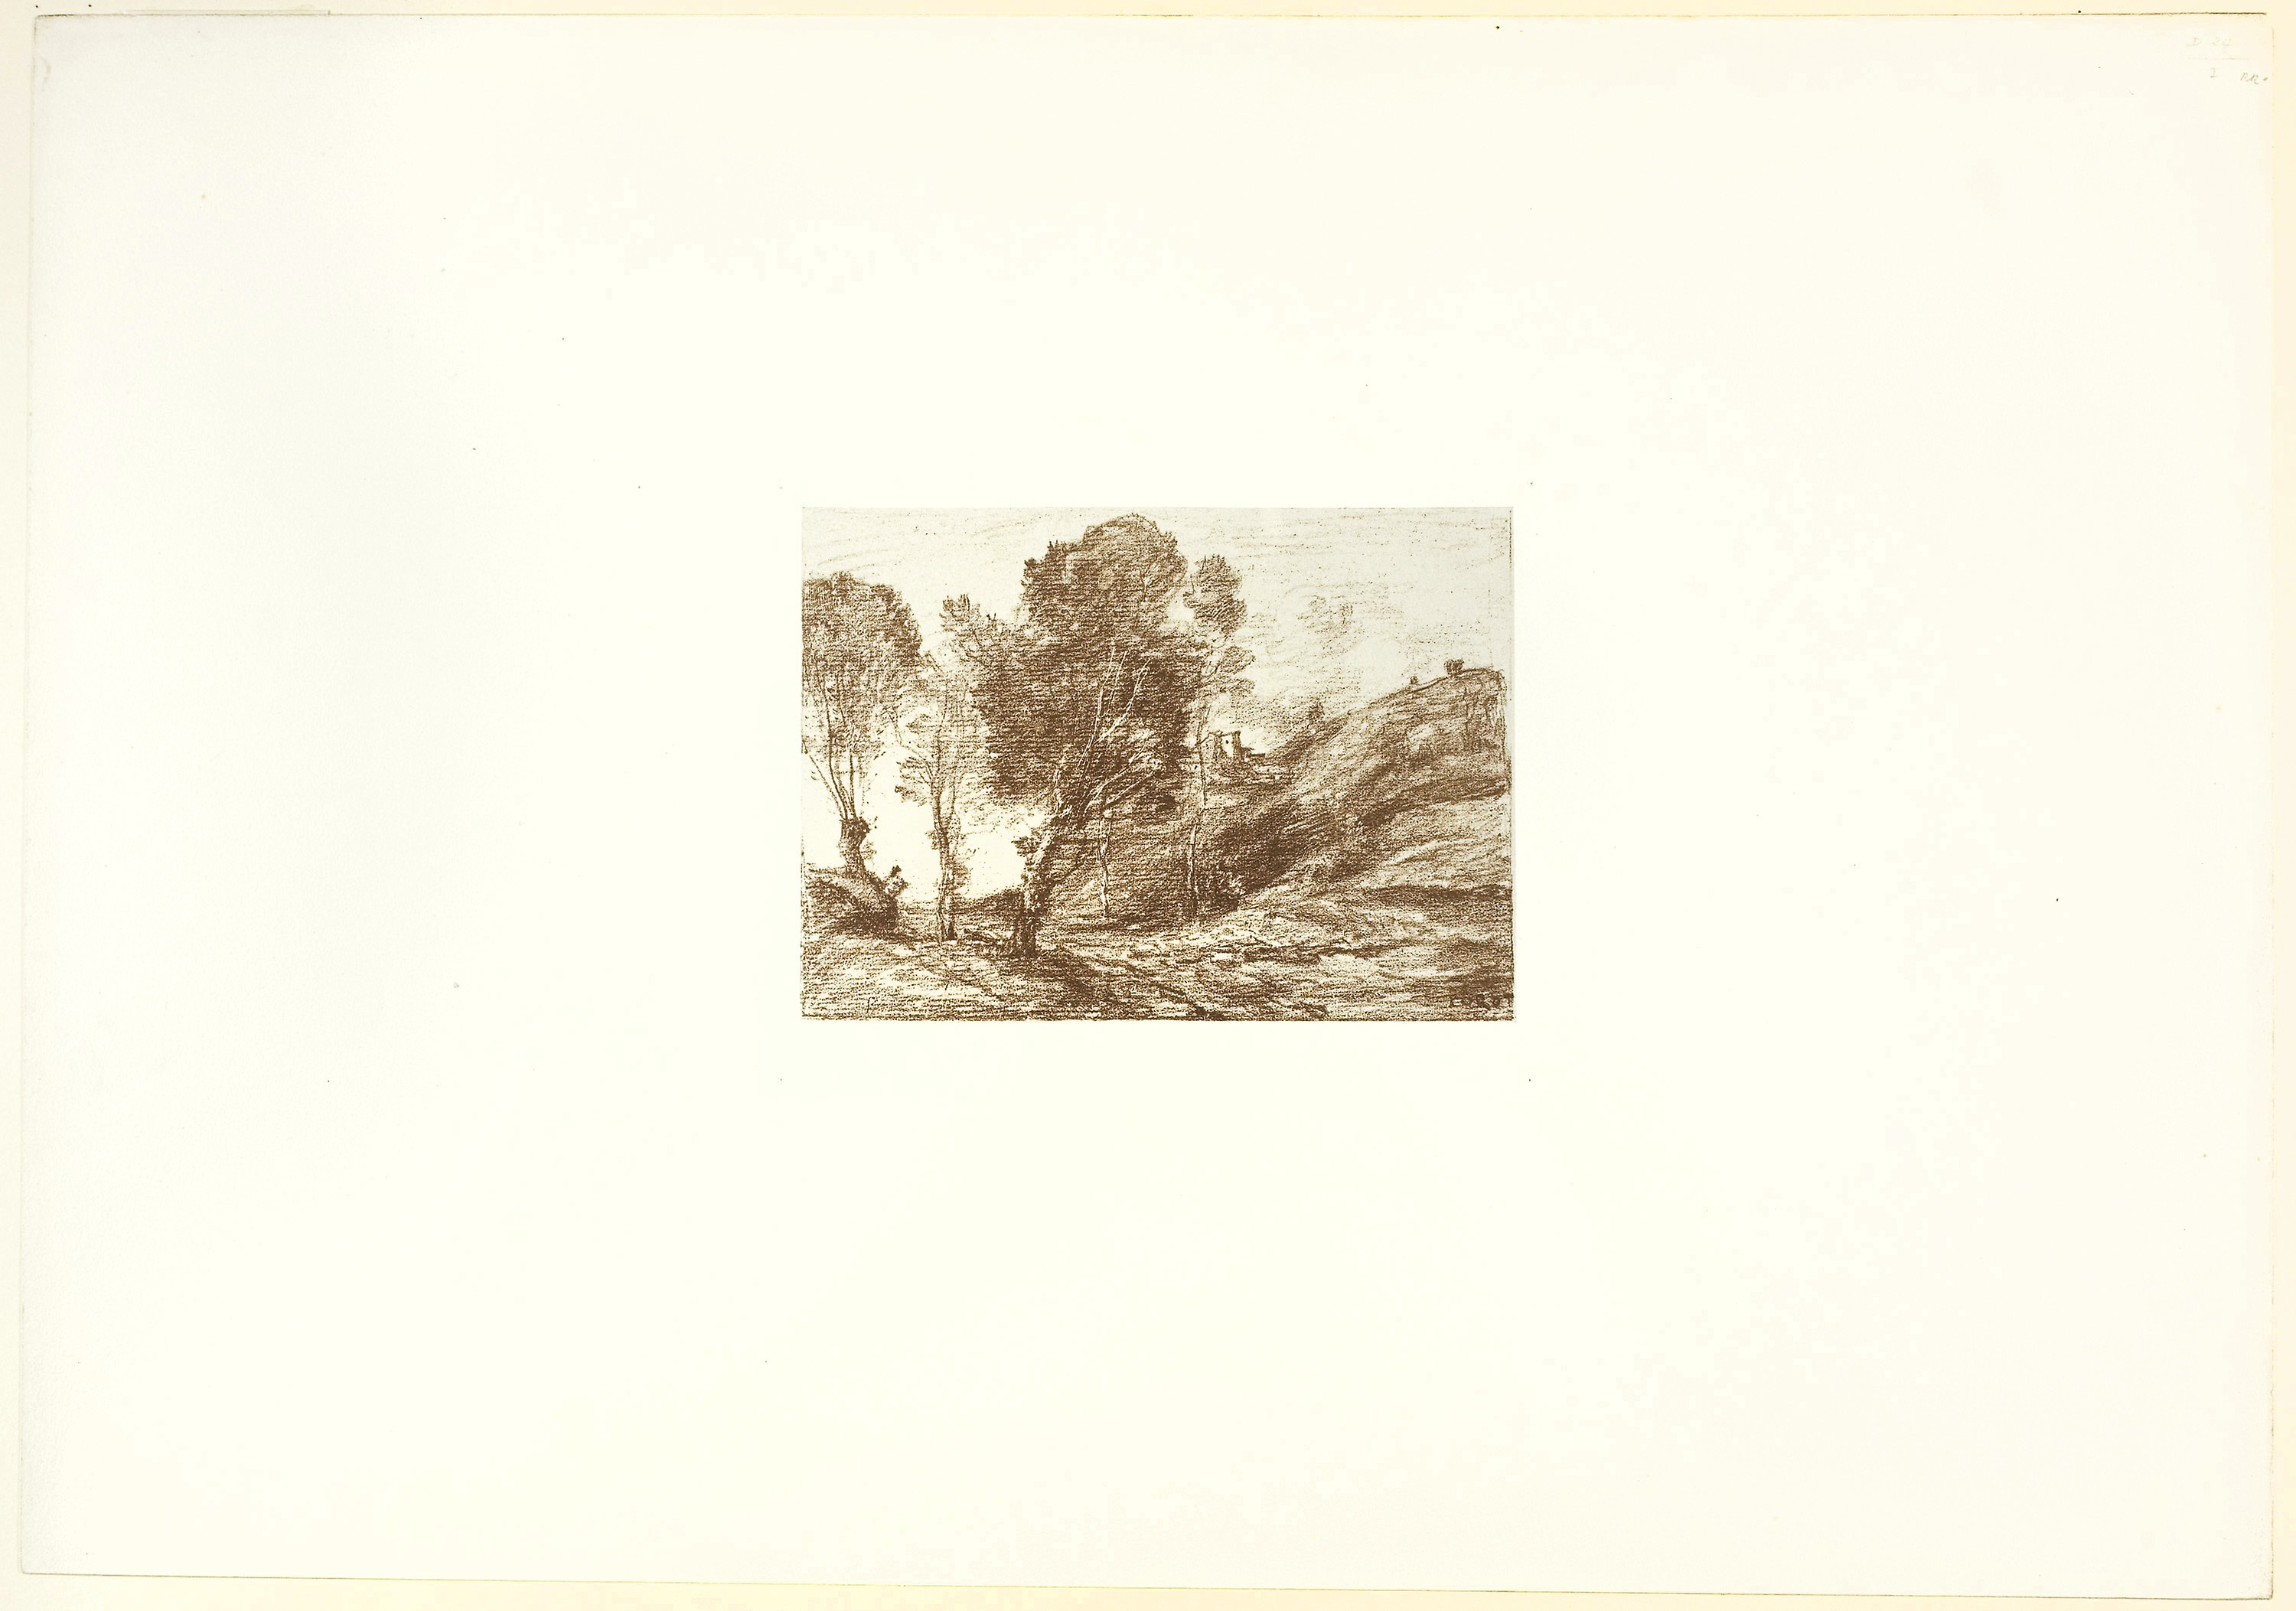
picture frame, drawing, artwork, art, stock photography